Miyota Station

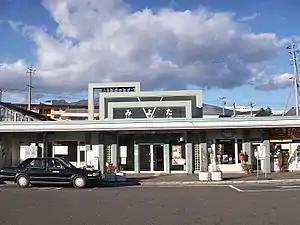
Miyota Station in November 2006

is a railway station on the Shinano Railway Line in the town of Miyota, Nagano, Japan, operated by the third-sector railway operating company Shinano Railway.